List of endemic birds of the Andaman and Nicobar Islands

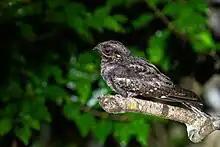
Andaman nightjar

The Andaman teal, also known as the grey teal, was formerly considered to be a subspecies of the Sunda teal. It is found throughout the Andaman islands, with a single record in the Coco islands. It has an IUCN status of Near-threatened, with an estimated population of over 1000 mature individuals. Human interference, due to fishing and irrigation is noticeable. Very little of its natural habitat is protected.